Pyotr Kochetkov

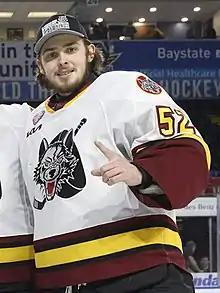
Kochetkov with the Chicago Wolves in 2022

Pyotr Anatolevich Kochetkov (born 25 June 1999) is a Russian professional ice hockey goaltender for the Carolina Hurricanes of the National Hockey League (NHL). He was ranked as the top eligible international goaltender for the 2019 NHL entry draft, and was drafted in the second round (36th overall) by the Hurricanes. Kochetkov made his NHL debut in 2022 with the Hurricanes.